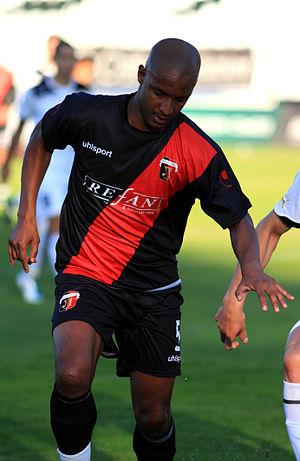
Youness Bengelloun, né le 3 janvier 1983 à Paris XIIᵉ, est un footballeur franco-marocain ayant des origines sénégalaises.